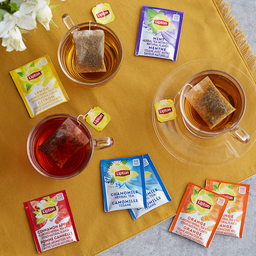
Label: trash